Frederik (singer)

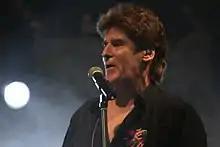
Frederik performing in Kiuruvesi, 2008.

Ilkka Juhani Sysimetsä (born 2 February 1945), known professionally as Frederik. is a Finnish singer. He is also known by his nickname Reetu. During his lengthy career of machostyle disco and pop music, he has been awarded with five gold and three diamond records. One of his contemporary nicknames is "Junttidiscon kuningas" ("King of redneck disco"). Frederik started his musical career as an electric organist in a pop group named Jim & The Beatmakers. He played later in a beat pop group named The Roosters in the mid-1960s.